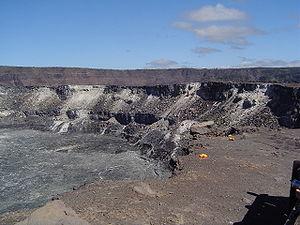
Le parc national des volcans d'Hawaï est l'un des deux parcs nationaux des États-Unis situé dans l'État d'Hawaï. Il est désigné site du patrimoine mondial depuis 1987. Il comprend deux volcans : le Kīlauea, l'un des plus actifs du monde, et le Mauna Loa, le plus haut volcan du monde. Le parc permet aux visiteurs de découvrir sa géologie, sa faune et sa flore. Certains secteurs du parc sont interdits d'accès ou sont soumis à autorisation en raison du risque volcanique. Sa fréquentation, 1 352 123 visiteurs en 2011, est relativement stable après une légère baisse en 2008.
Hawaï est un État des États-Unis. Constitué d'un archipel de 137 îles, il s'agit du seul État américain situé en dehors du continent nord-américain, puisqu'il est situé en Océanie, et de l'un des deux États américains non contigus, avec l'Alaska. Les huit principales îles sont Niihau, Kauai, Molokai, Lanai, Kahoolawe, Maui, l'île d'Hawaï et Oahu, où se trouve la capitale Honolulu. L'archipel fait partie de la Polynésie et se situe dans le centre de l'océan Pacifique nord, à 3 718 kilomètres au sud de la péninsule d'Alaska, à 3 792 kilomètres à l'ouest-sud-ouest de Punta Gorda, sur la côte californienne, et à 5 713 kilomètres à l'est de l'île de Hokkaidō au Japon. En outre, il est le 50ᵉ et dernier État à avoir été admis dans l'Union, le 21 août 1959. La variété de ses paysages, marqués notamment par un volcanisme très actif, un climat tropical humide et un patrimoine naturel endémique, en font une destination prisée aussi bien des touristes que des scientifiques.